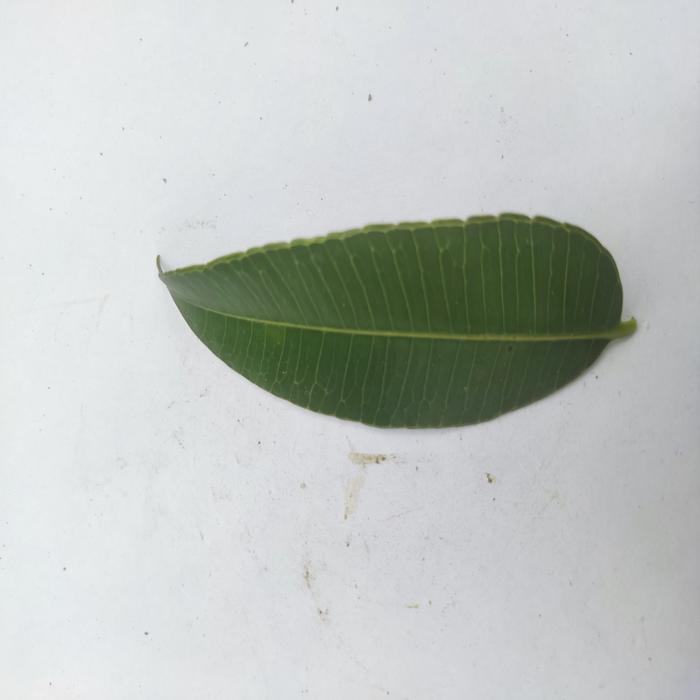
Crop: Hog Plum
Leaf condition: Heathy_Leaf